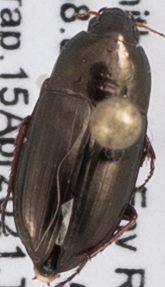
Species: Amara aenea
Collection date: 2021-04-15
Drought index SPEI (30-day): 0.1
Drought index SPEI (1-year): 2.09
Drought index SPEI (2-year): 1.45